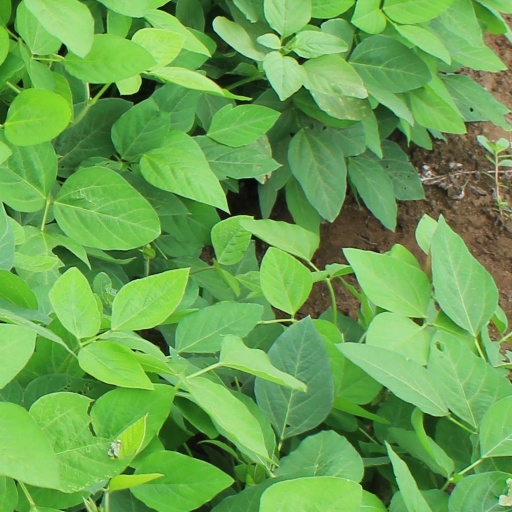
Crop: soybean